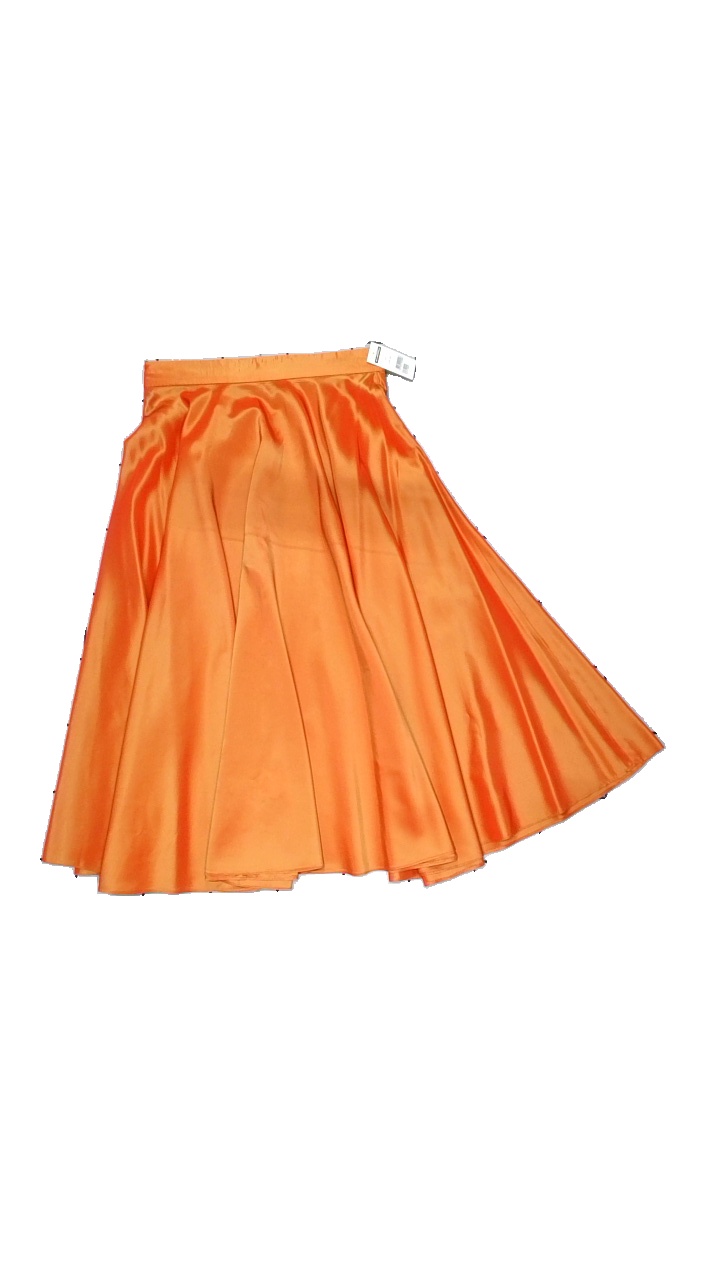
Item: Skirt (Ladies)
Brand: Roots
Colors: Orange
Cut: Regular
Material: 100% acetate
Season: All
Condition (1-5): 4
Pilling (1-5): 5
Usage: Reuse
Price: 100-150